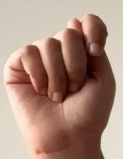
ASL sign: T